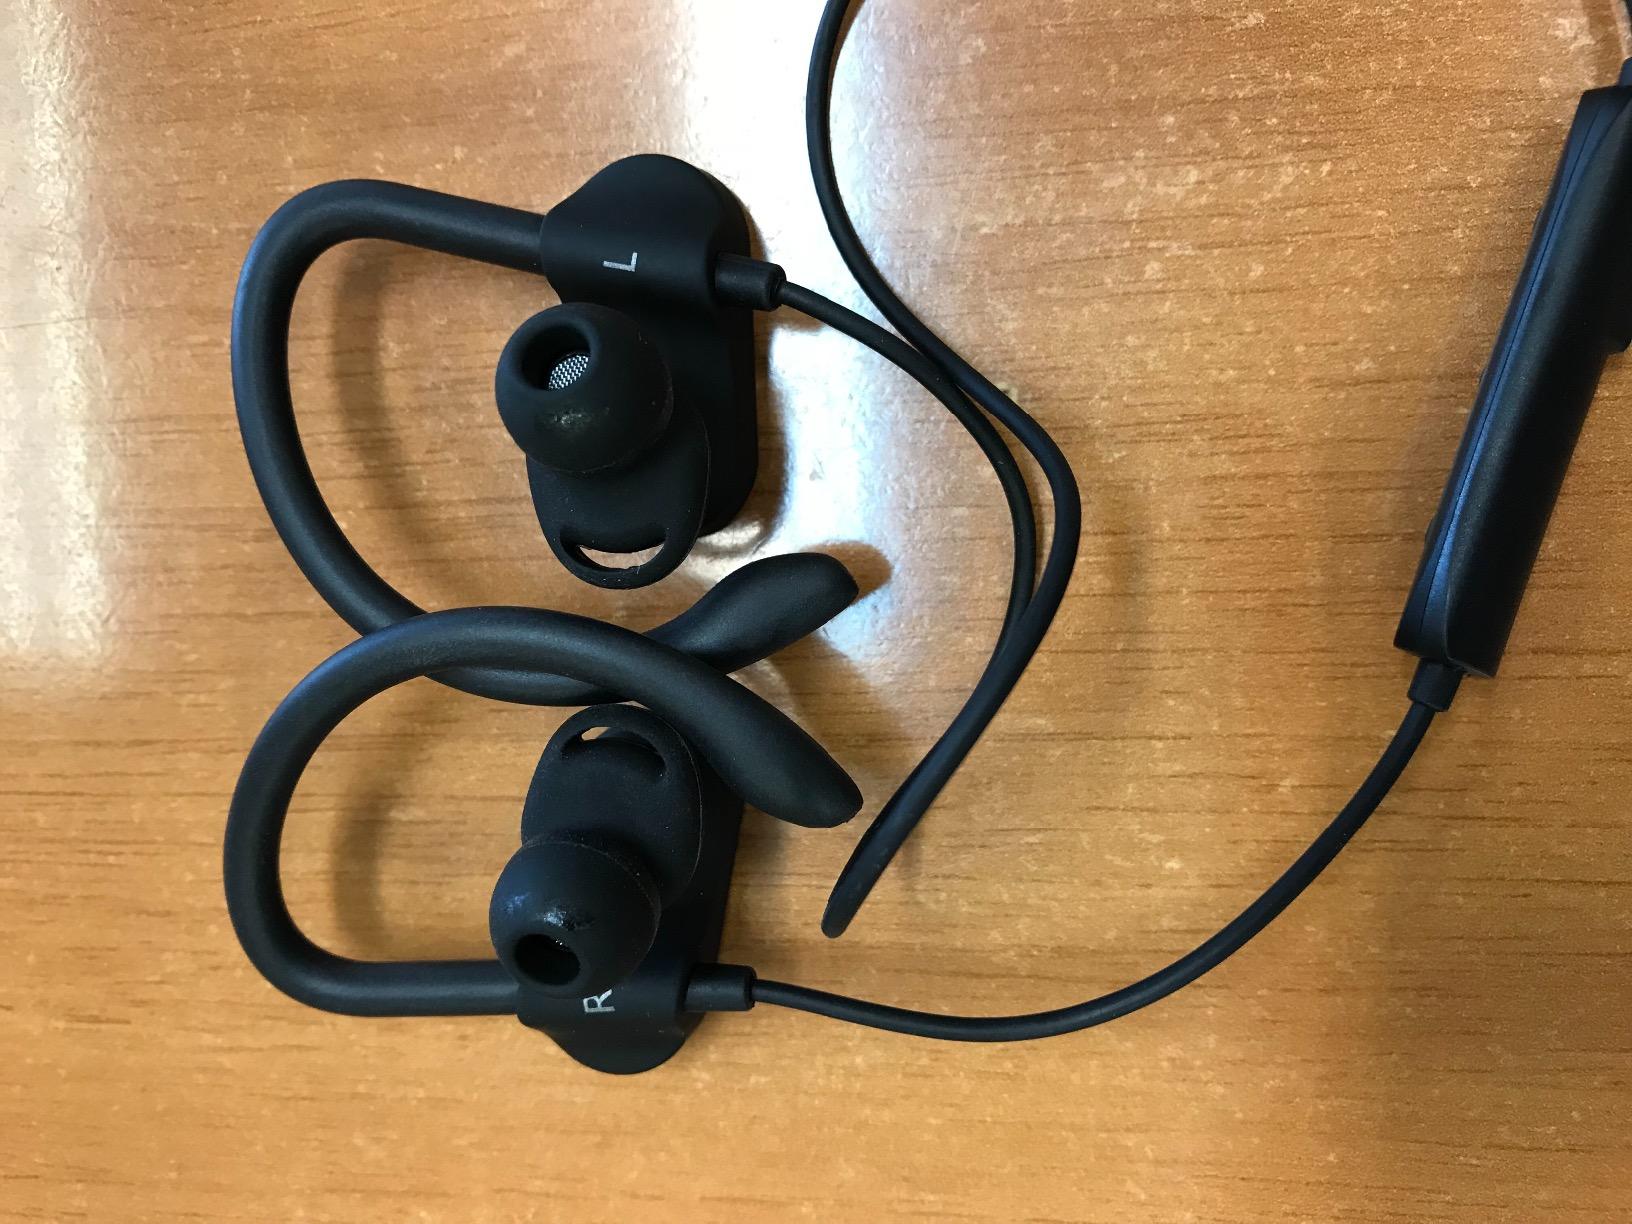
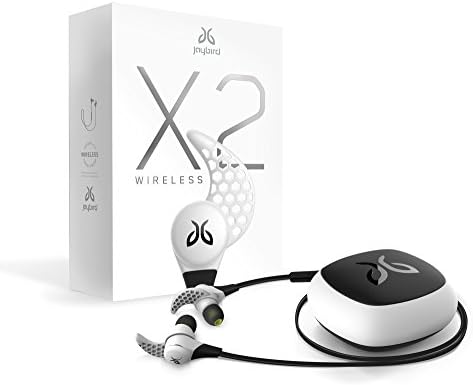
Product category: headphones
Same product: no